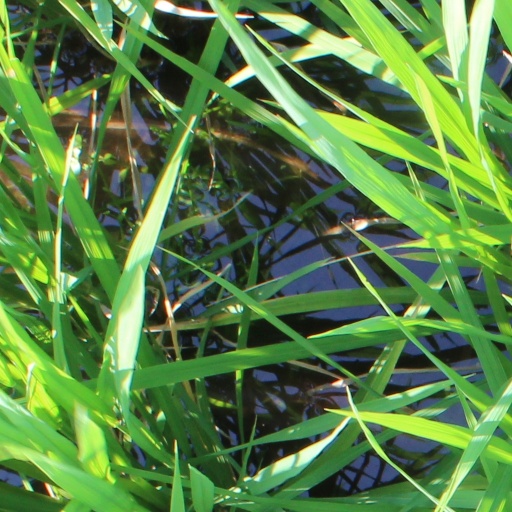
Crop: rice